Raja Desingu

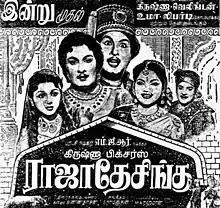
Theatrical release poster

Raja Desingu is a 1960 Indian Tamil-language biographical film starring M. G. Ramachandran, S. S. Rajendran, Bhanumathi and Padmini. Based on the life of Desingh, the film was directed by T. R. Raghunath and had a delayed release on 2 September 1960.